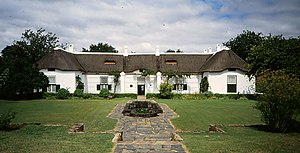
Swellendam
Det lokalhistoriske museum i Swellendam. Februar 1997.
Det lokalhistoriske museum i Swellendam, Sydafrika. Februar 1997. This media shows a South African Protected Site with SAHRA file reference 9/2/092/0028.
Swellendam er en lille by i provinsen Western Cape i Sydafrika. Den har cirka 30.000 indbyggere. Byen er et af de ældste steder med europæisk bosætning i Sydafrika og har en række flotte eksempler på kaphollandsk arkitektur.